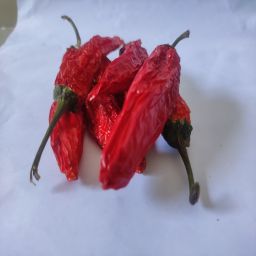
Crop: New Mexico Green Chile
Quality: Dried